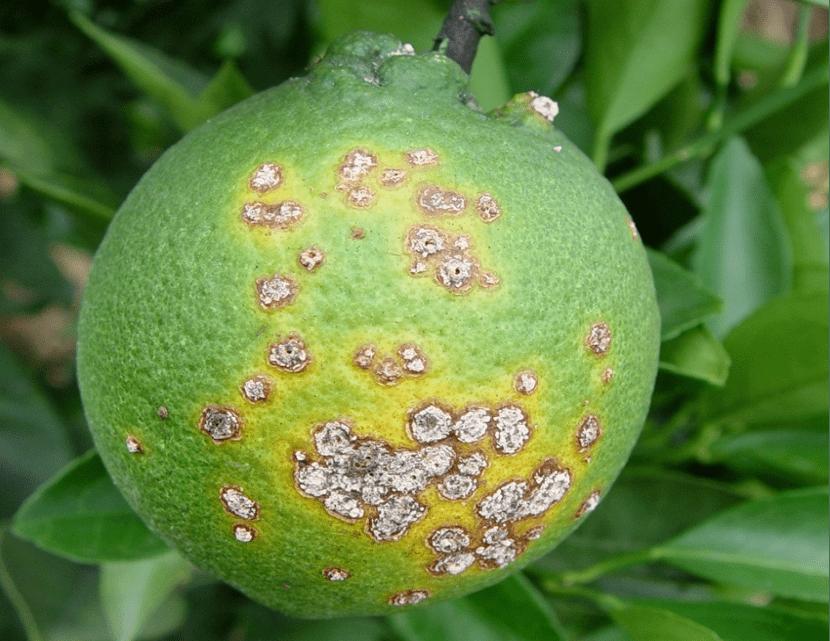
Plant: Citrus
Disease: citrus canker